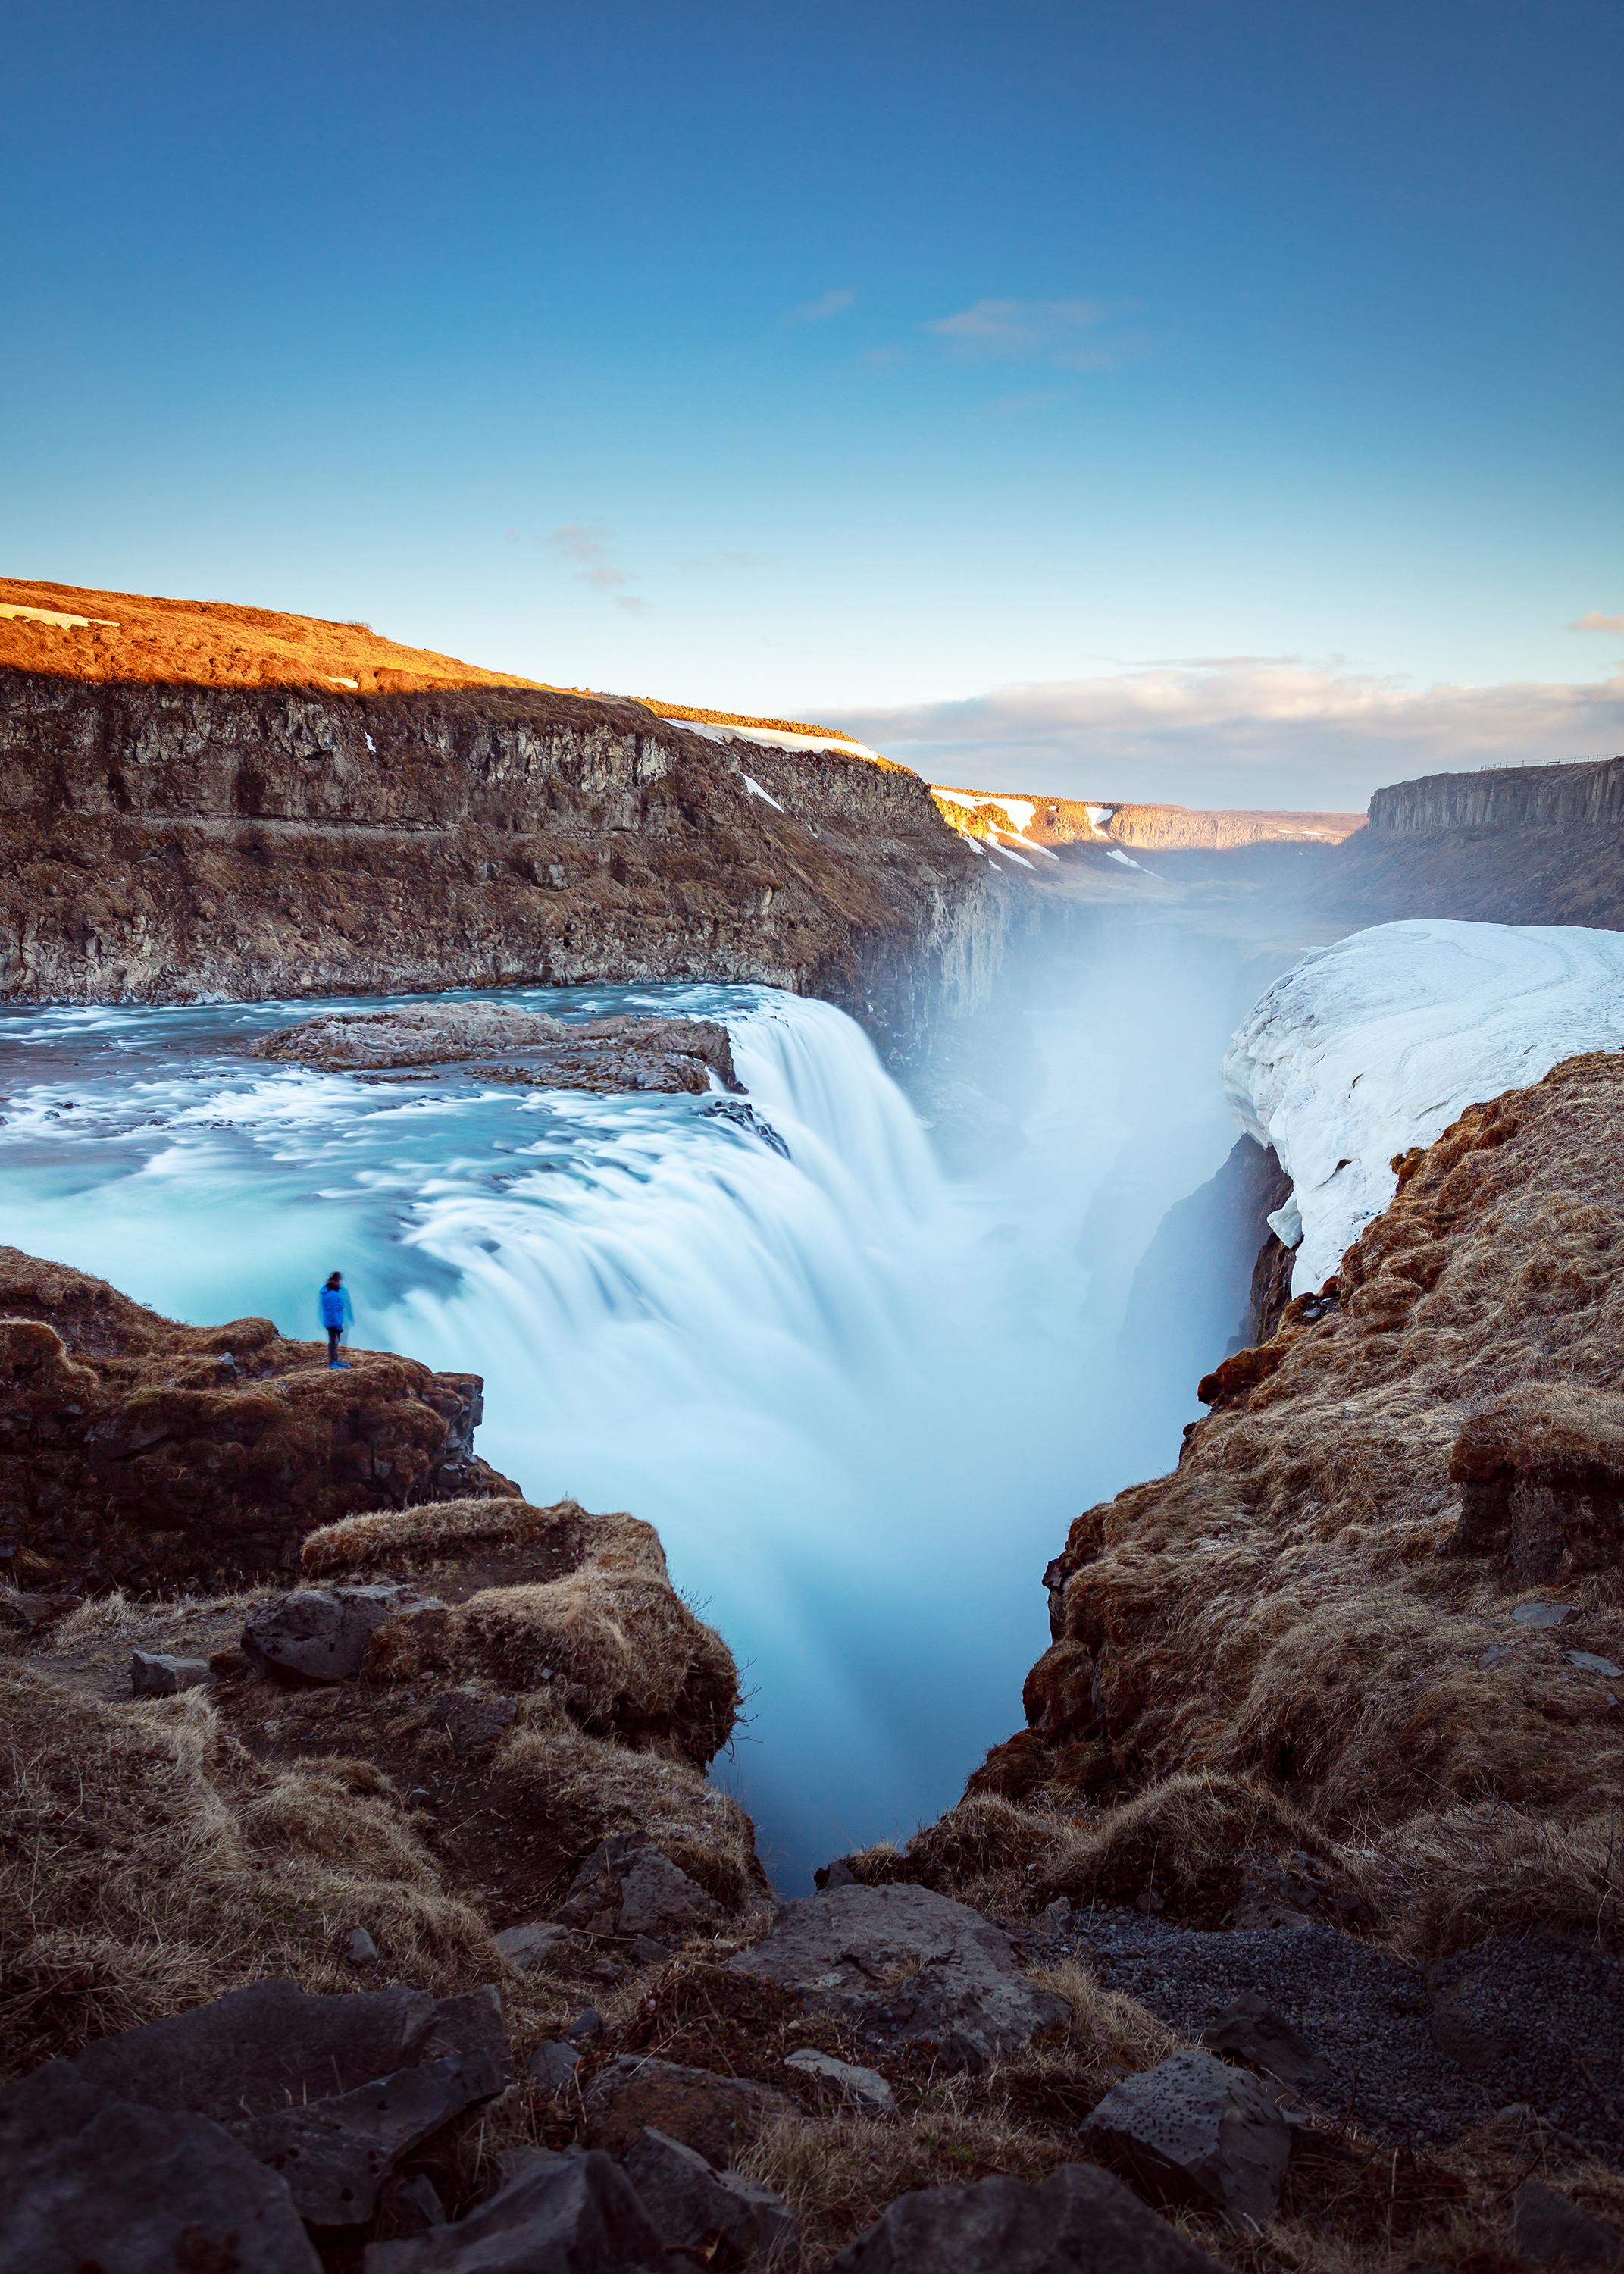
beach, landscape, sea, coast, water, nature, rock, ocean, waterfall, wilderness, mountain, snow, winter, sunrise, sunset, morning, shore, wave, lake, dawn, cliff, dusk, reflection, bay, reservoir, terrain, body of water, water feature, crater lake, cape